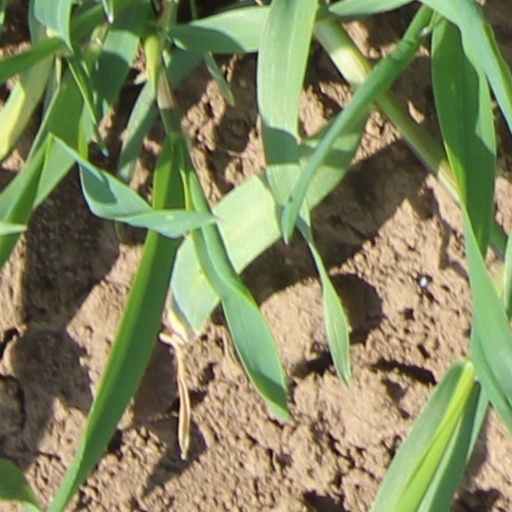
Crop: wheat